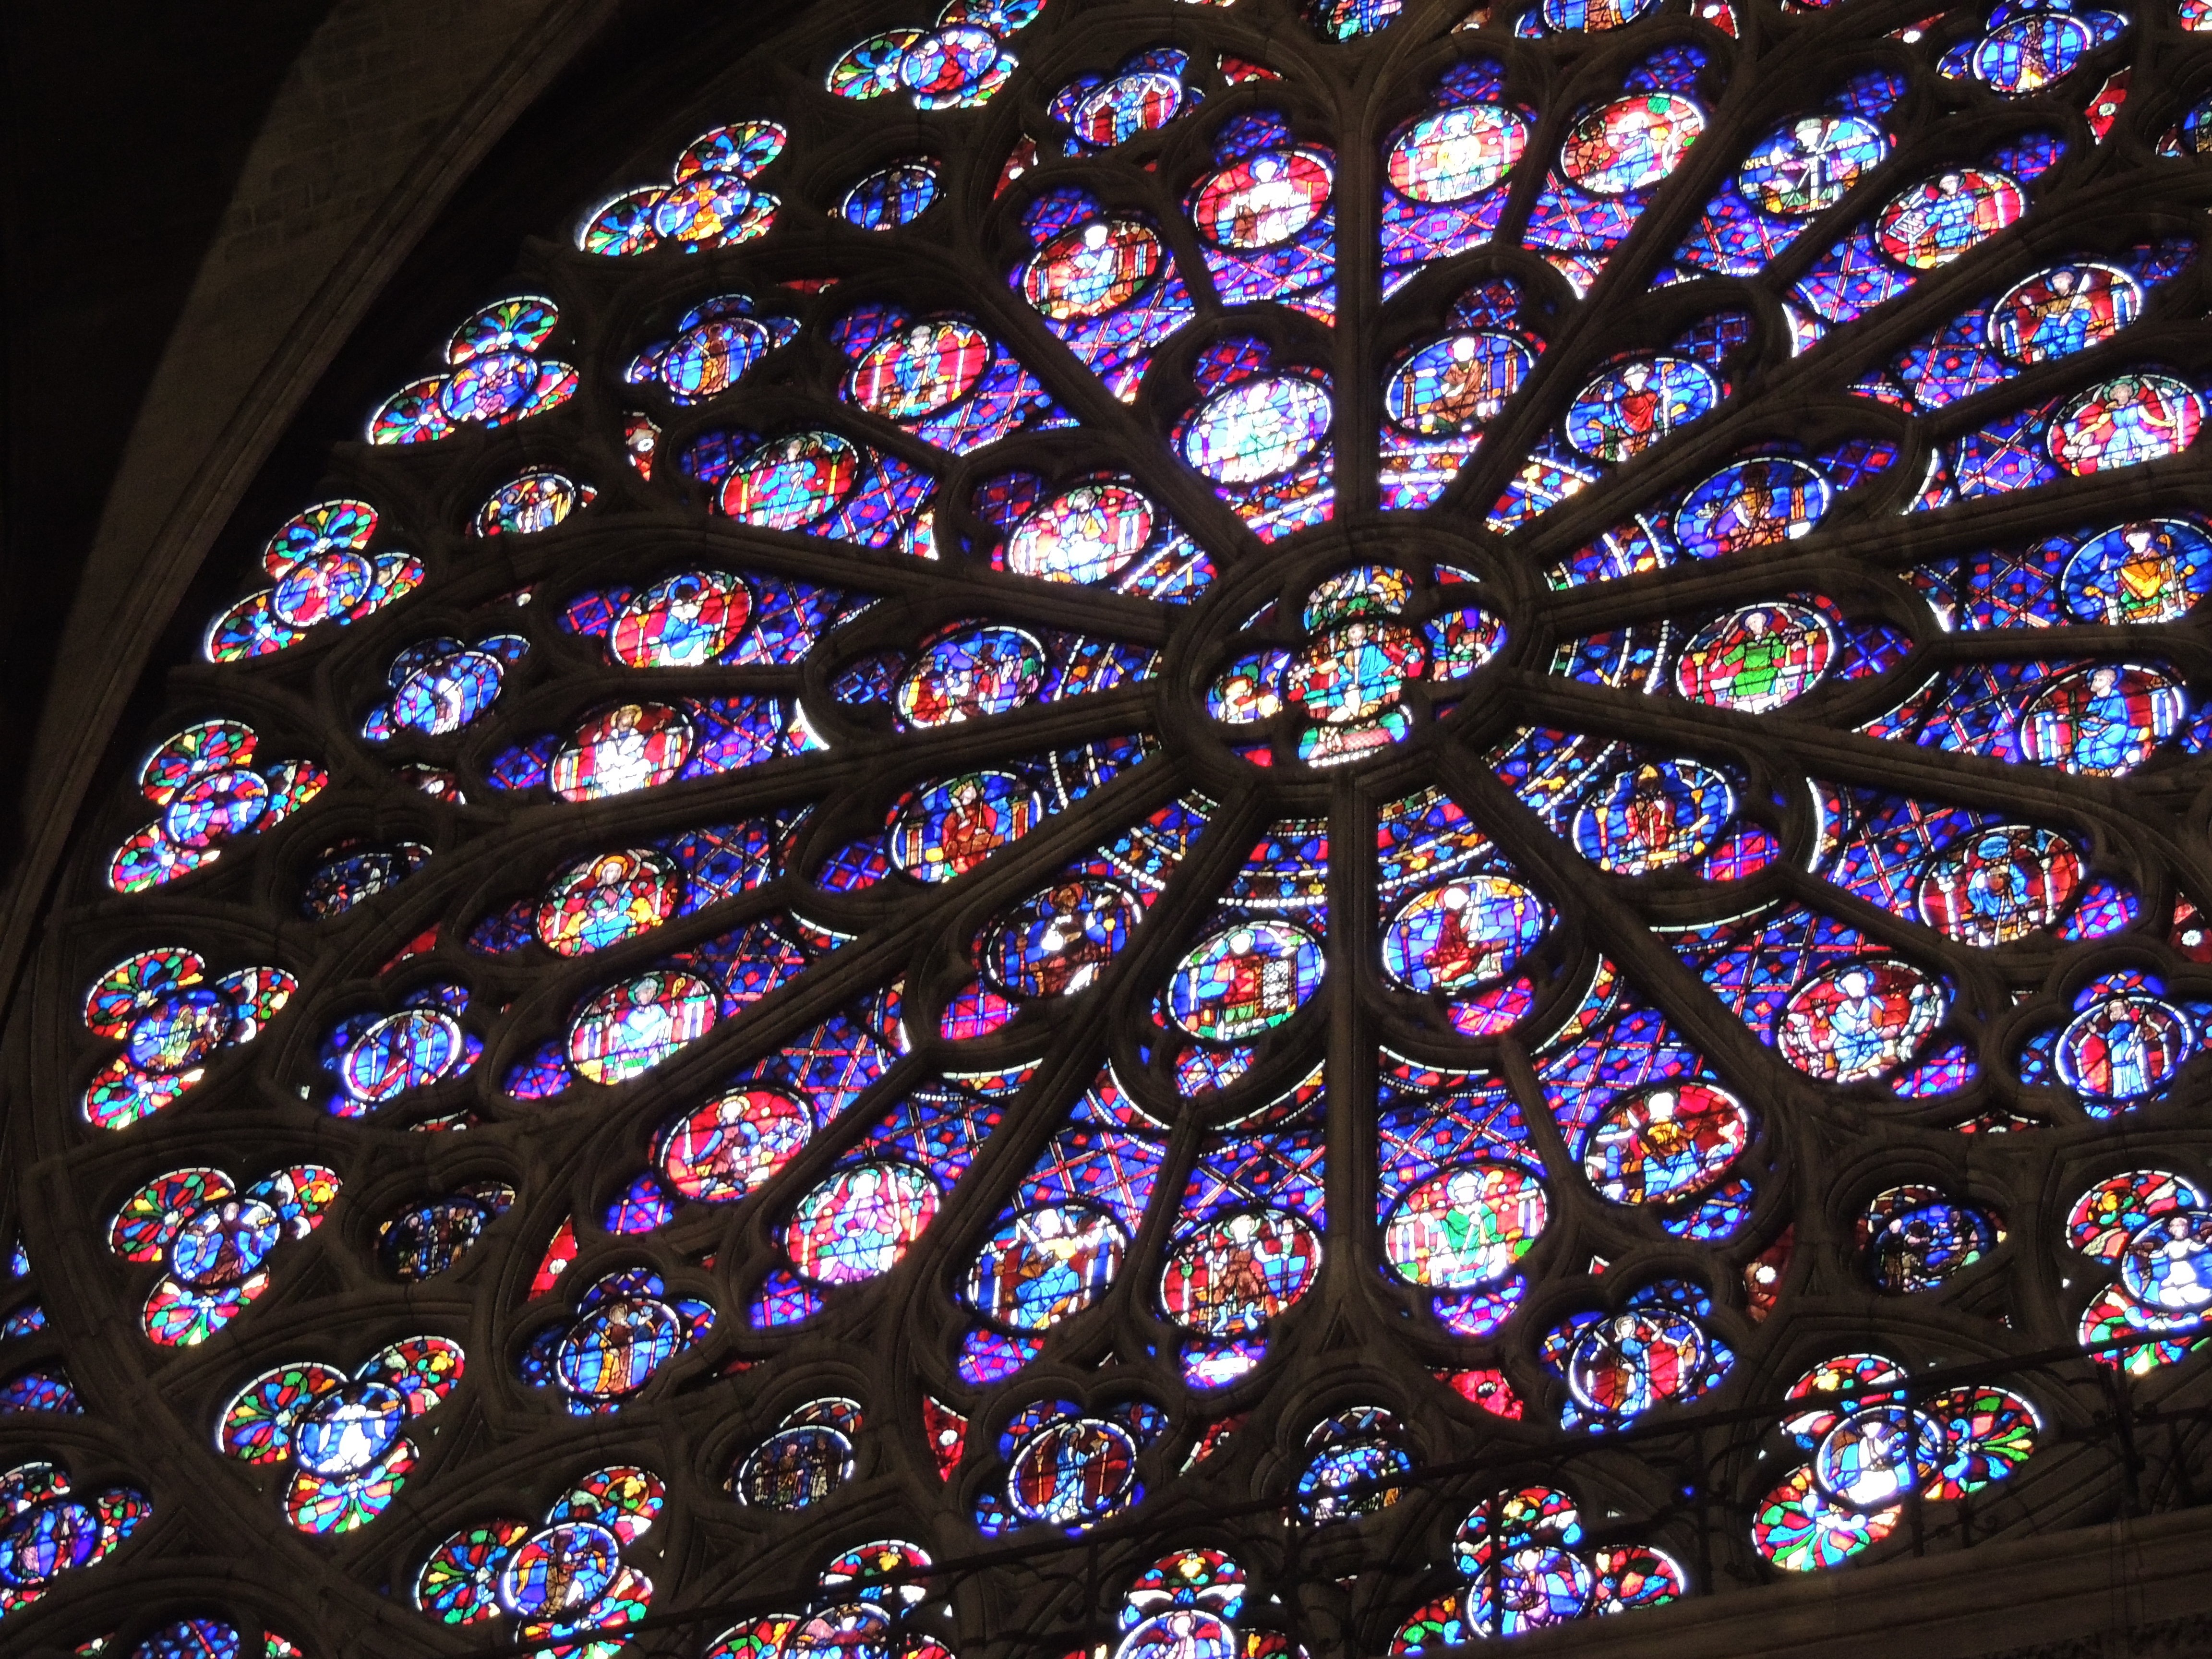
window, glass, paris, france, ceiling, cathedral, lighting, material, stained glass, circle, symmetry, colours, dame, notra